Linden Boulevard

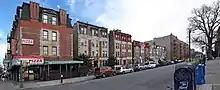
Linden Blvd. at Flatbush Avenue

Until 2010, the Q89 also served a small stretch of Linden Boulevard in Richmond Hill.